History of SpaceX

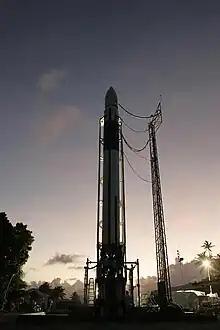
Prelaunch preparation of the Falcon 1, on November 26, 2005

Initially, SpaceX planned to launch the Falcon 1 at Vandenberg Air Force Base due to its close proximity to the company's headquarters. The Vandenberg Space Launch Complex 3 was licensed to the company in early 2004, and SpaceX employees began the construction of supporting facilities around the launch complex. By early 2005, the first Falcon 1 arrived to the launch site via a flatbed truck. In the first week of May 2005, SpaceX tried to perform its first static fire attempt, but after many aborts and recycling due to software bugs and bad instruments, its liquid oxygen supply ran out and the test was cancelled for the day. The second static fire attempt a few weeks later, was also cancelled for the same reason, but the third static fire attempt on May 27 was a success.